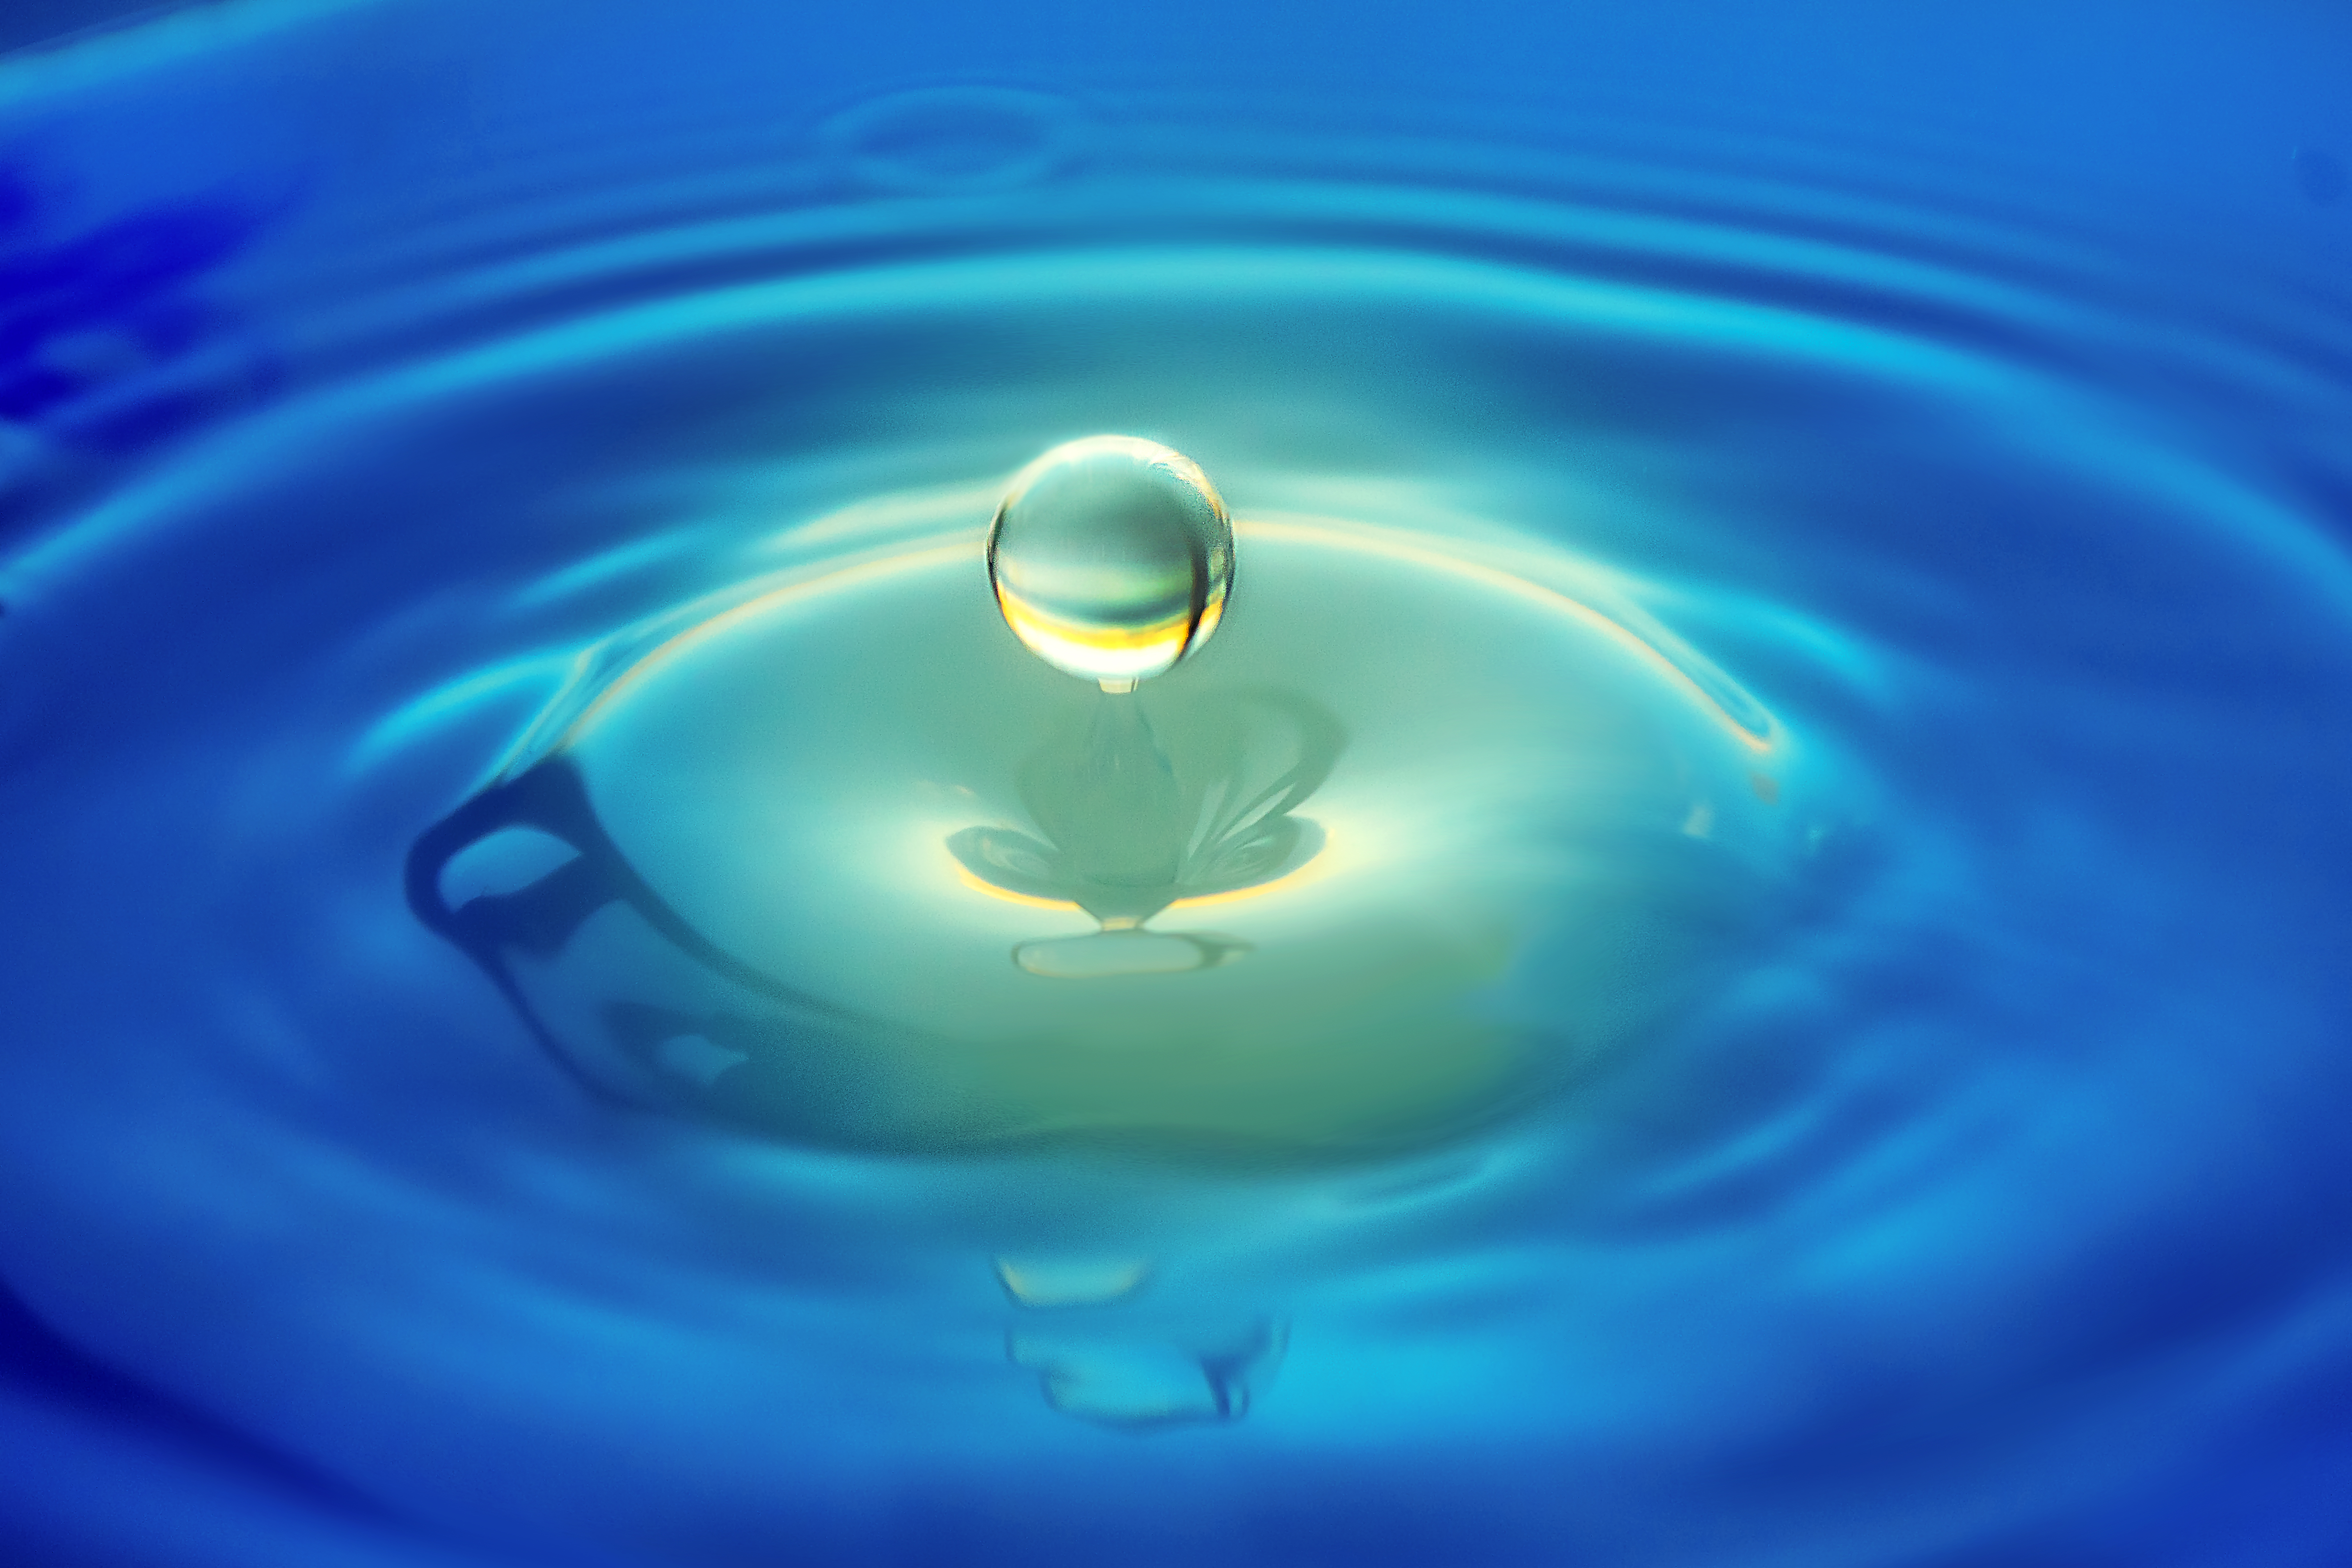
water, drops, Originality, blue, drop, water resources, azure, macro photography, close up, wave, organism, computer wallpaper, marine biology, liquid, liquid bubble, calm